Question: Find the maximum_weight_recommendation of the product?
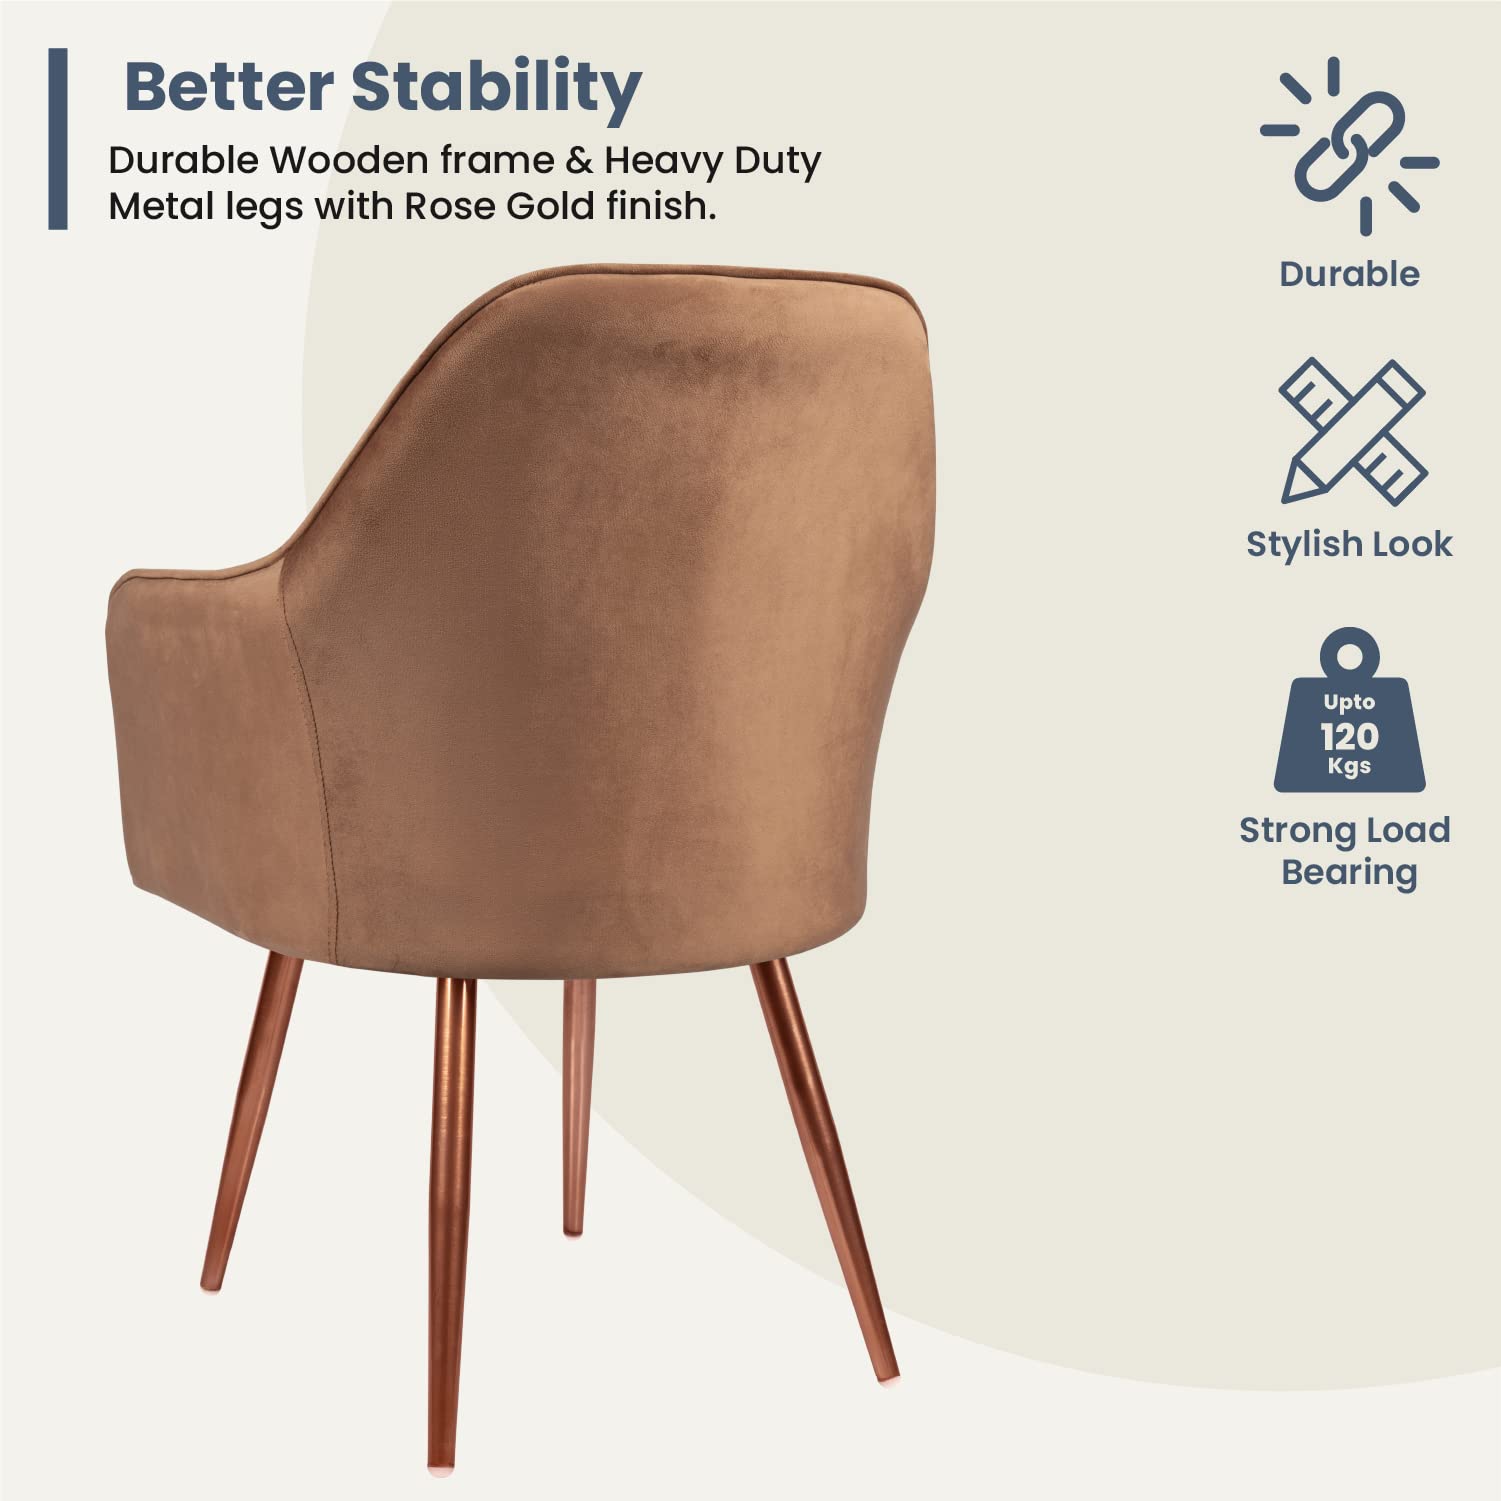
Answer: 120.0 kilogram